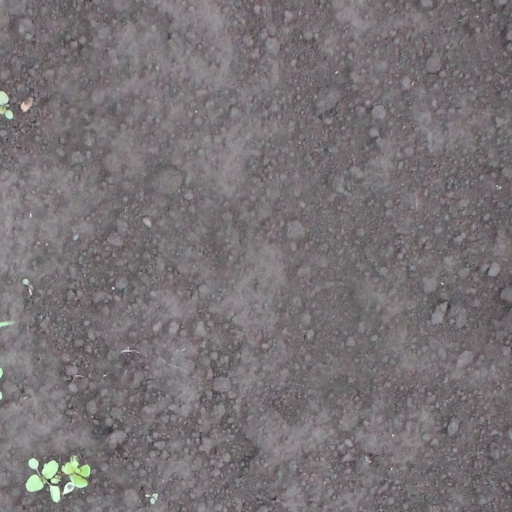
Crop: soybean